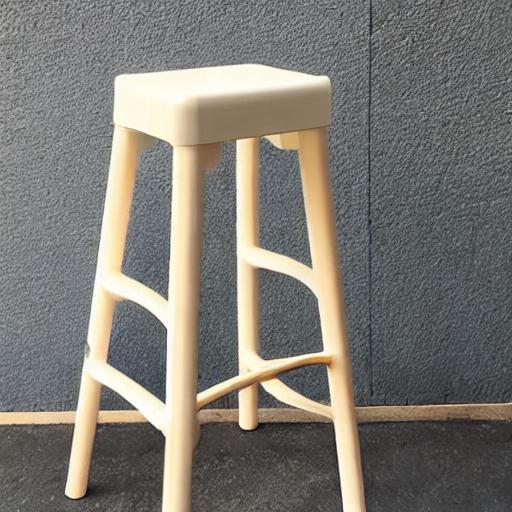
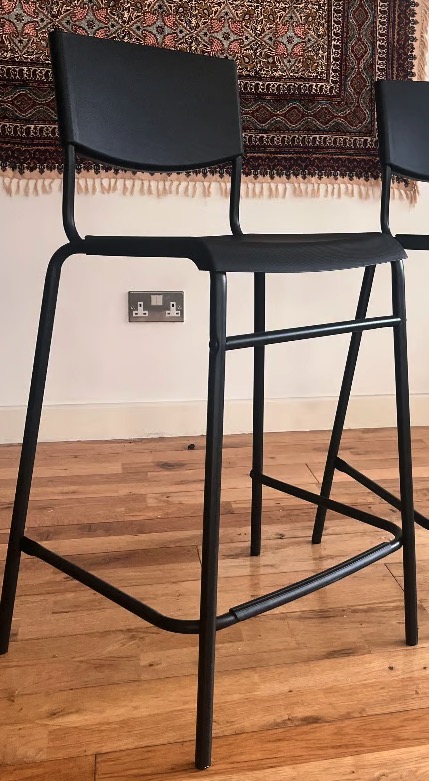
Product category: stool
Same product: no